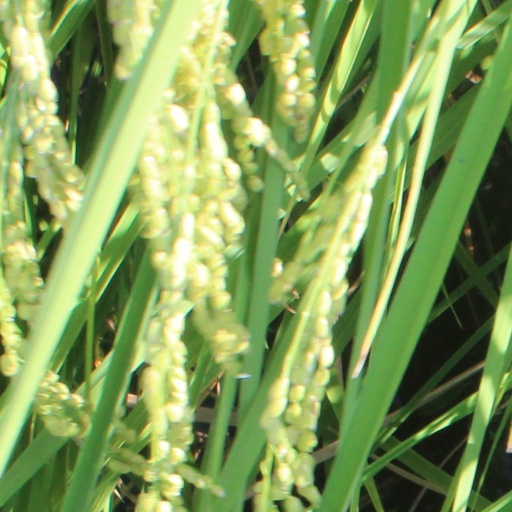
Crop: rice